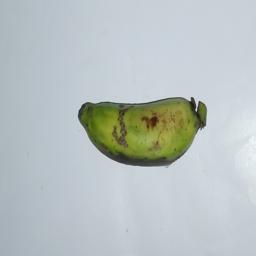
Banana variety: Champa Kola